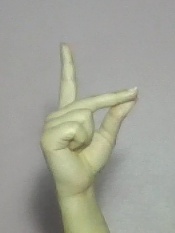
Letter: ta